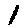
Label: 1